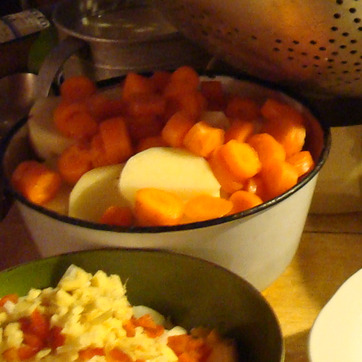
Material: food